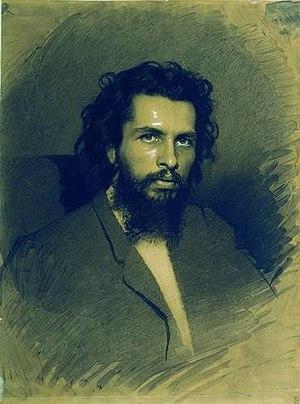
Nikolaï Andreïevitch Kochelev, né le 3 mai 1840 dans le village de Serman du gouvernement de Penza et mort en 1918 à Petrograd, est un peintre russe dans le genre historiciste. Il est renommé pour sa peinture de genre, ses portraits, ses scènes religieuses.